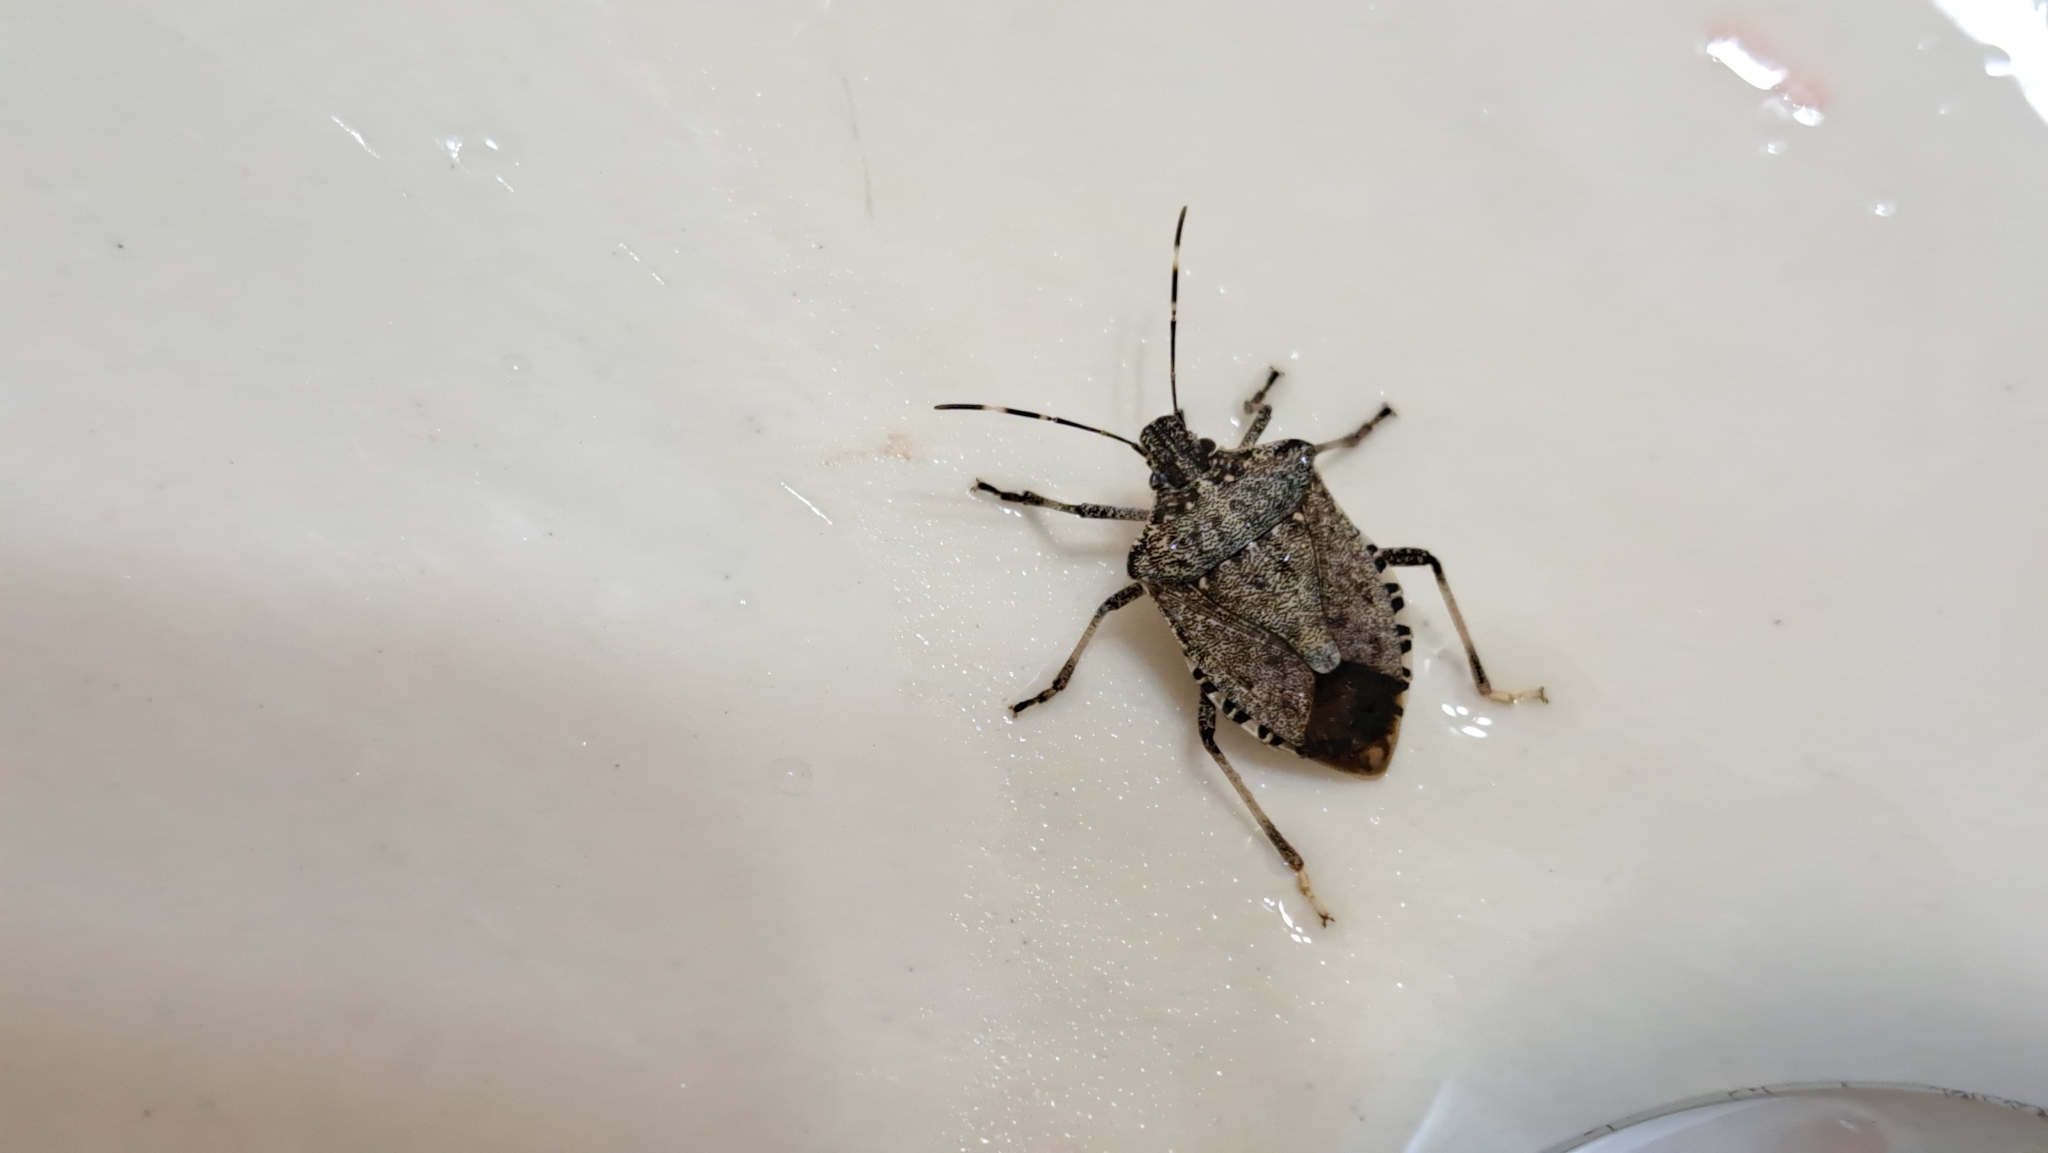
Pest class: stink_bug